Czech Republic–United States relations

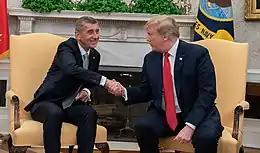
Prime Minister of Czech Republic Andrej Babiš (left) and US President Donald Trump (right) shake hands in the White House in March 2019

Relations between the Czech Republic and the United States were officially established in 1918, but has been cut throughout the history, exactly between 1948–1989 when the Czech Republic (at that time as Czechoslovakia) was under the soviet influence.